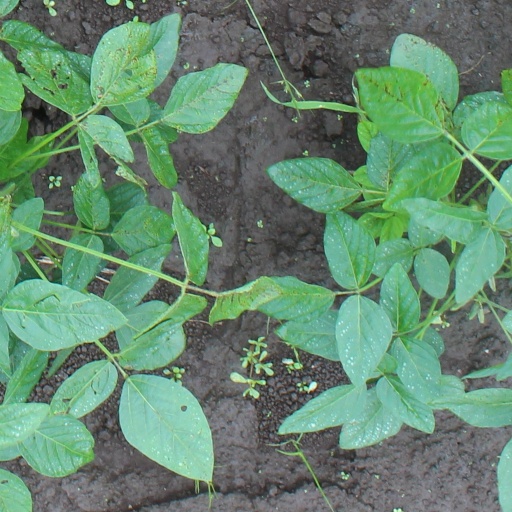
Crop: soybean